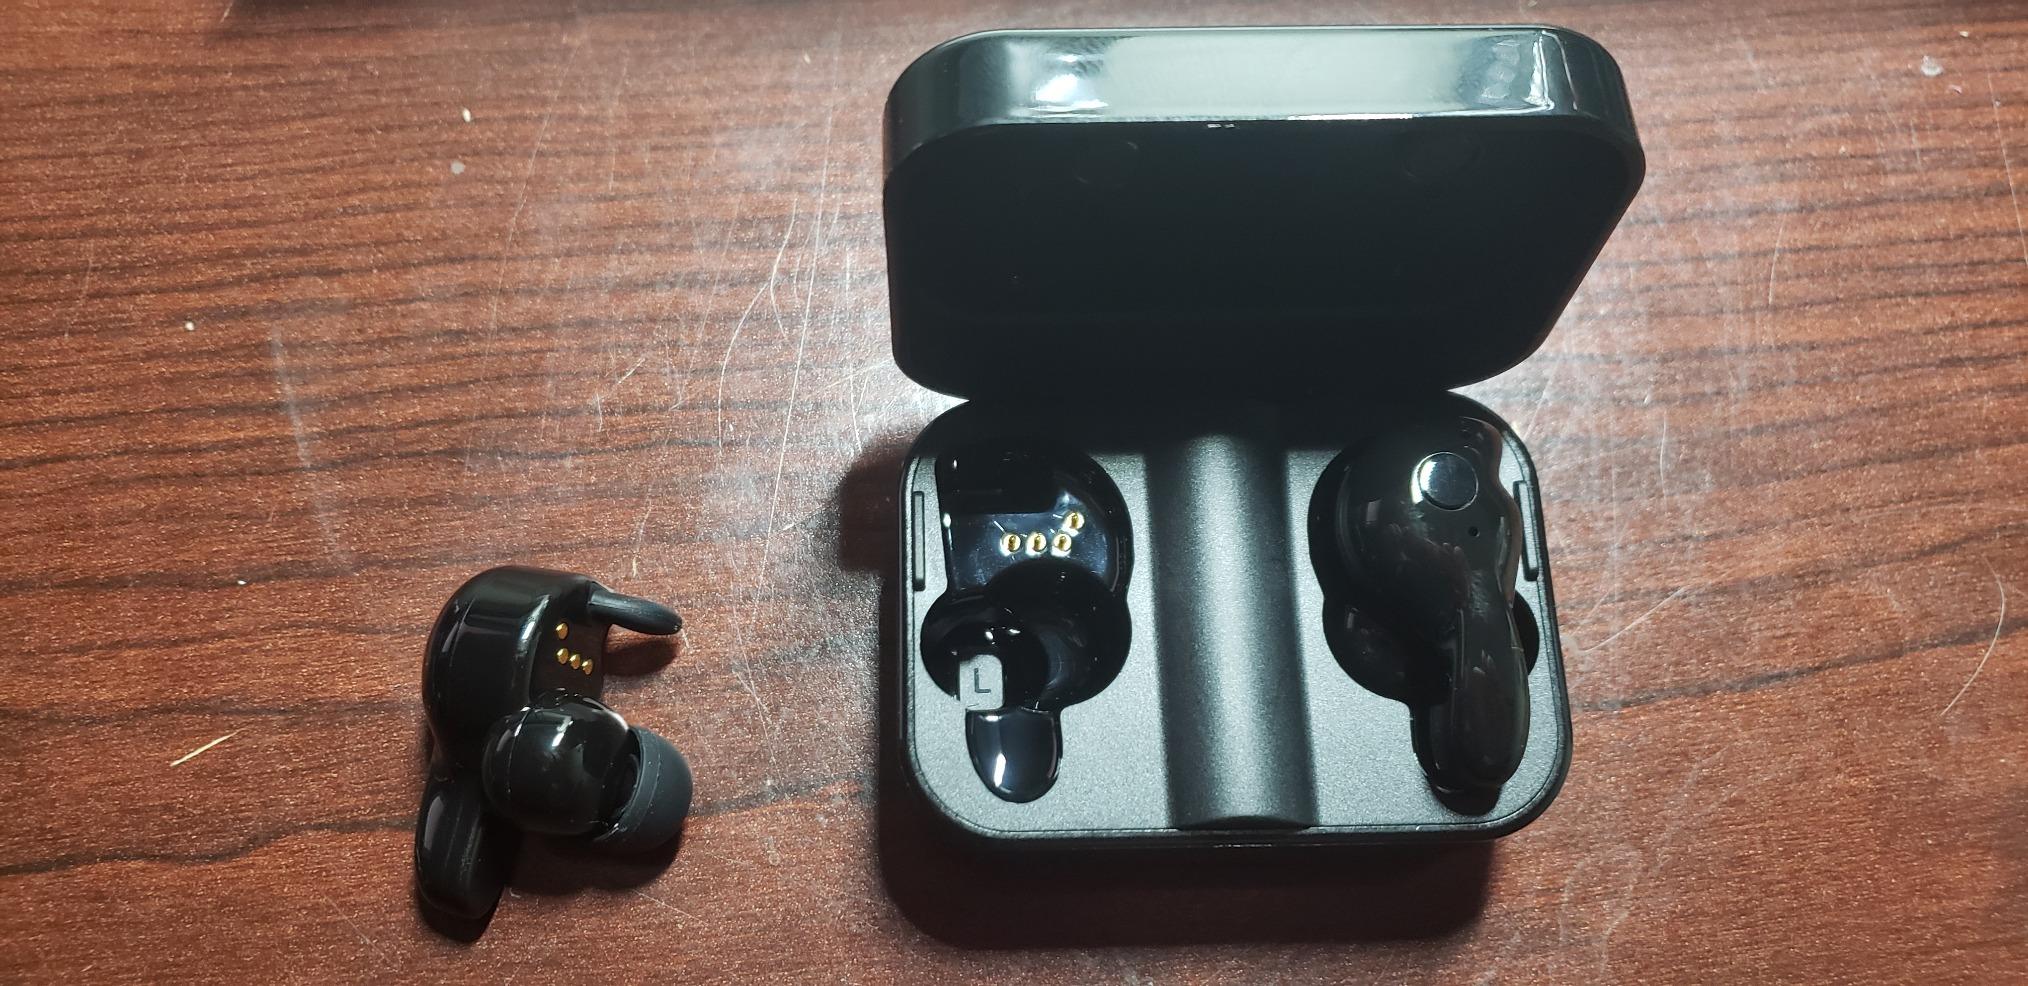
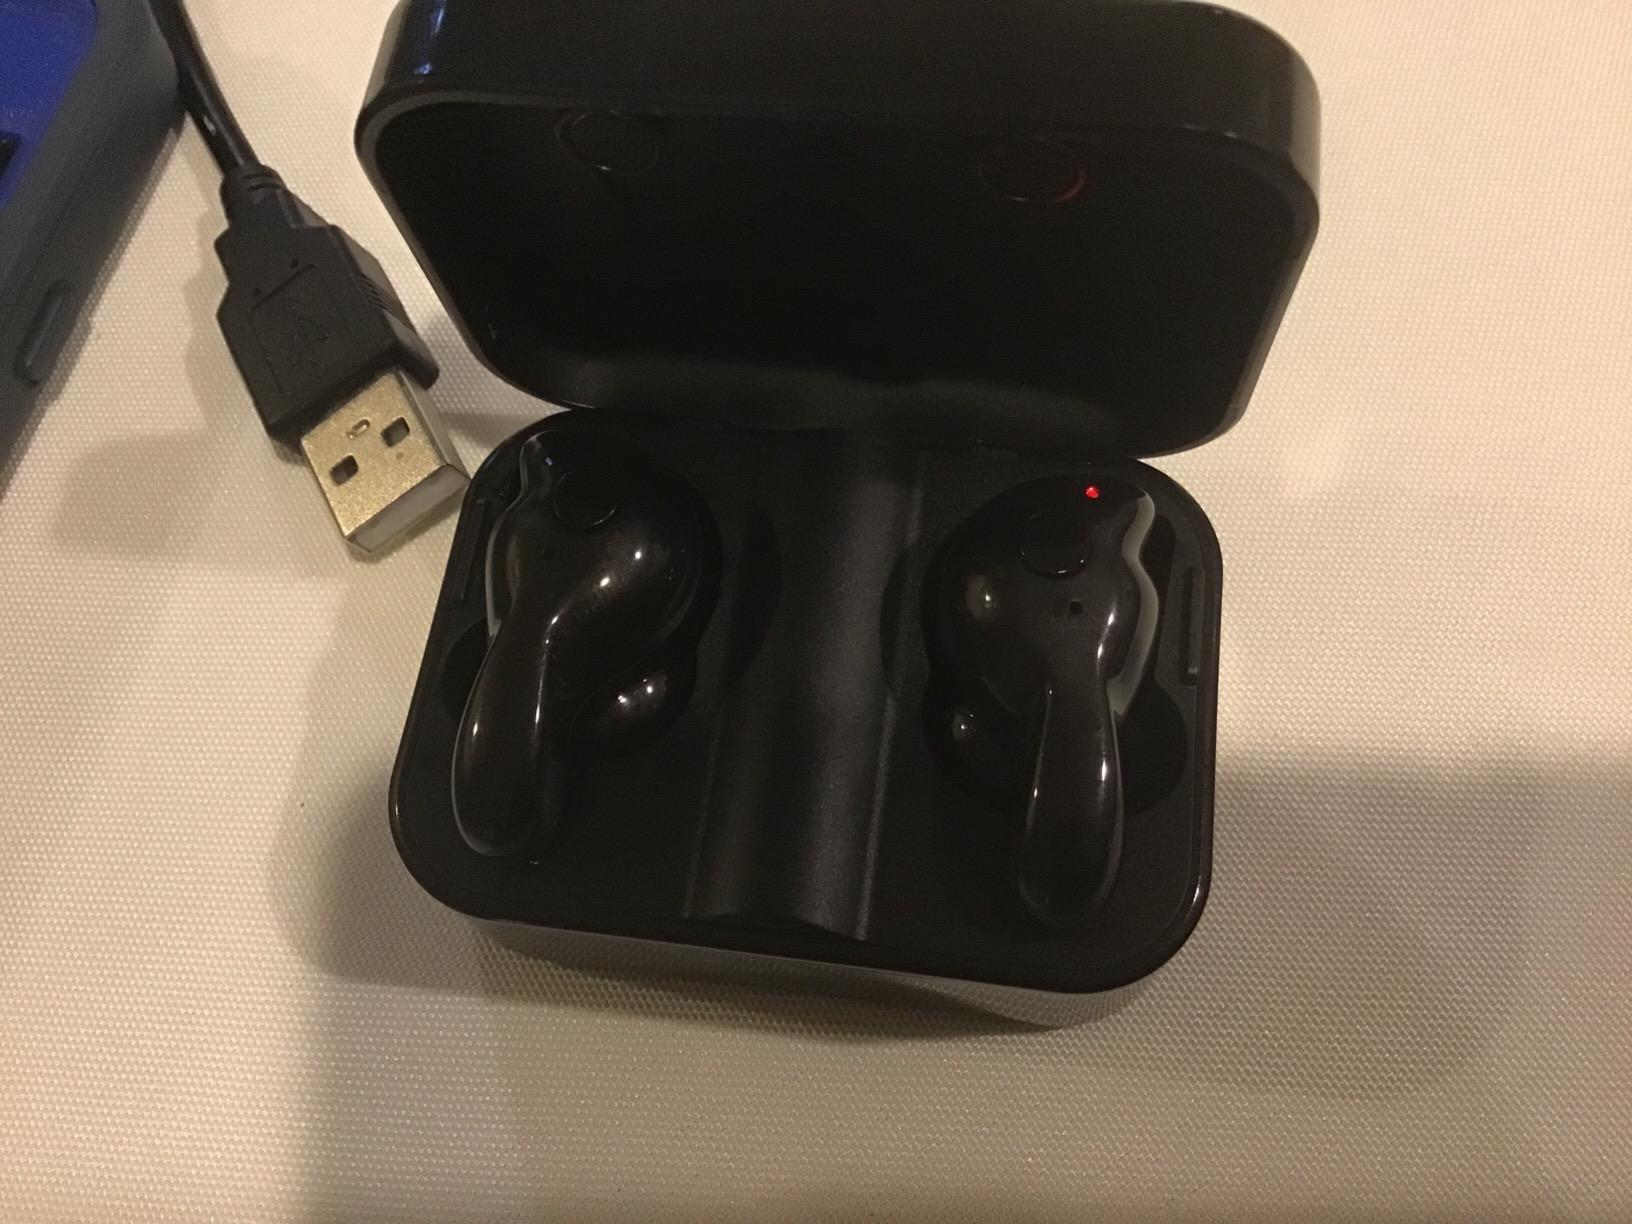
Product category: earbuds
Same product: yes